Case Closed season 22

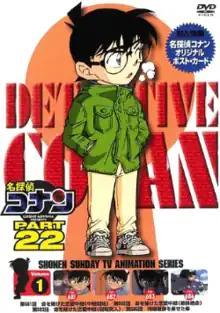
The cover of the first DVD compilation for season twenty-two of "Detective Conan" released by Shogakukan

The twenty-second season of the "Case Closed" anime was directed by Yasuichiro Yamamoto and produced by TMS Entertainment and Yomiuri Telecasting Corporation. The series is based on Gosho Aoyama's "Case Closed" manga series. In Japan, the series is titled but was changed due to legal issues with the title "Detective Conan". The series focuses on the adventures of teenage detective Shinichi Kudo who was turned into a child by a poison called APTX 4869, but continues working as a detective under the alias Conan Edogawa.